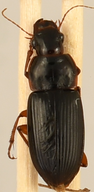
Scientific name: Harpalus pensylvanicus
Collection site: Konza Prairie Agroecosystem NEON (KONA), plot KONA_001